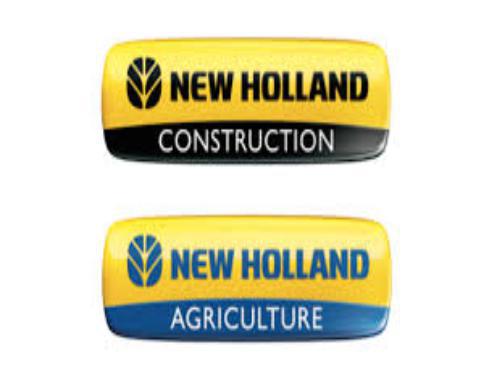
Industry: Others